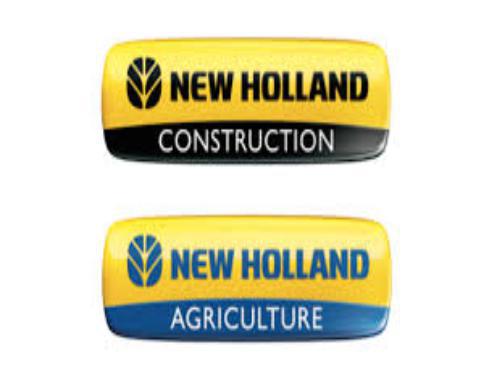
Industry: Others